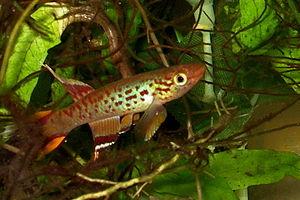
Aphyosemion australe (type sauvage), mâle.